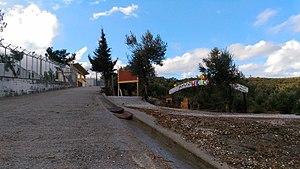
À l'extérieur de Moria, le camp de solidarité Better Days for Moria évacué en avril 2016.
Le camp de Mória est le principal camp de migrants et de réfugiés sur l'île de Lesbos en Grèce. Ouvert en 2013 sur une ancienne base militaire, la capacité du centre est au départ de 150 places dans le but d'y accueillir des réfugiés pour une ou deux nuits, avant d'être transférés à Athènes. De nouvelles dispositions sont prises pour étendre cette capacité à 2 000 places face à une crise migratoire sans précédent à l'été 2015. Sous la pression de l'Allemagne et de la France, la Commission européenne annonce en septembre l'ouverture de Hotspot sur les îles égéennes, premières étapes en Europe pour les migrants. En octobre 2015, Mória devient centre d'enregistrement et de contrôle.